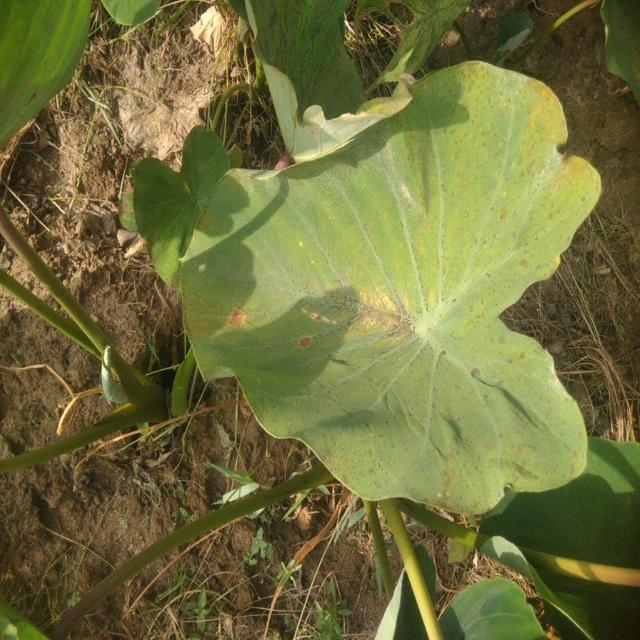
Label: Mid_Blight